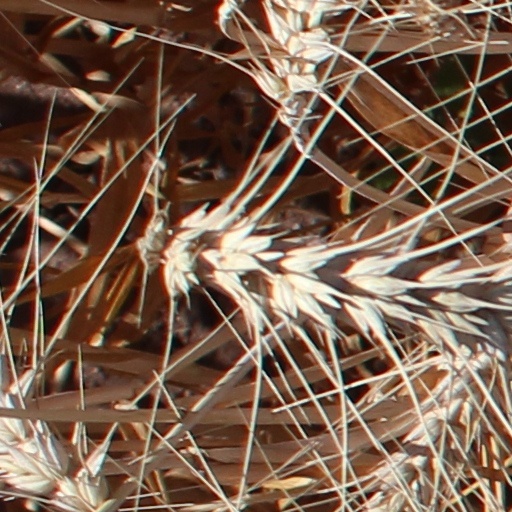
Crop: wheat